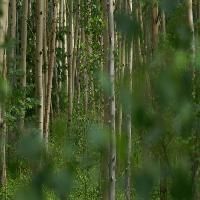
Weather: cloudy or overcast